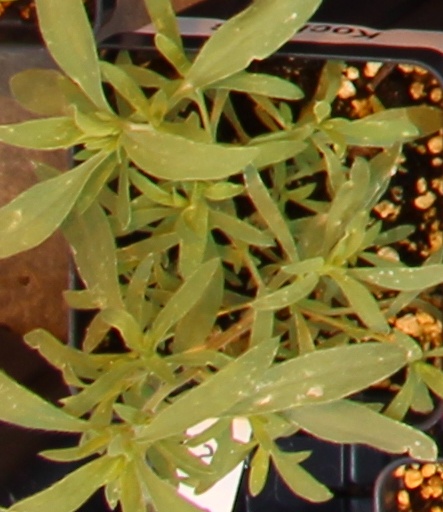
Label: Kochia